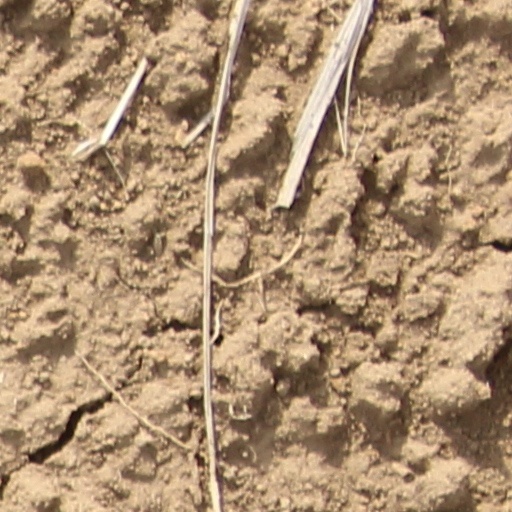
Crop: wheat